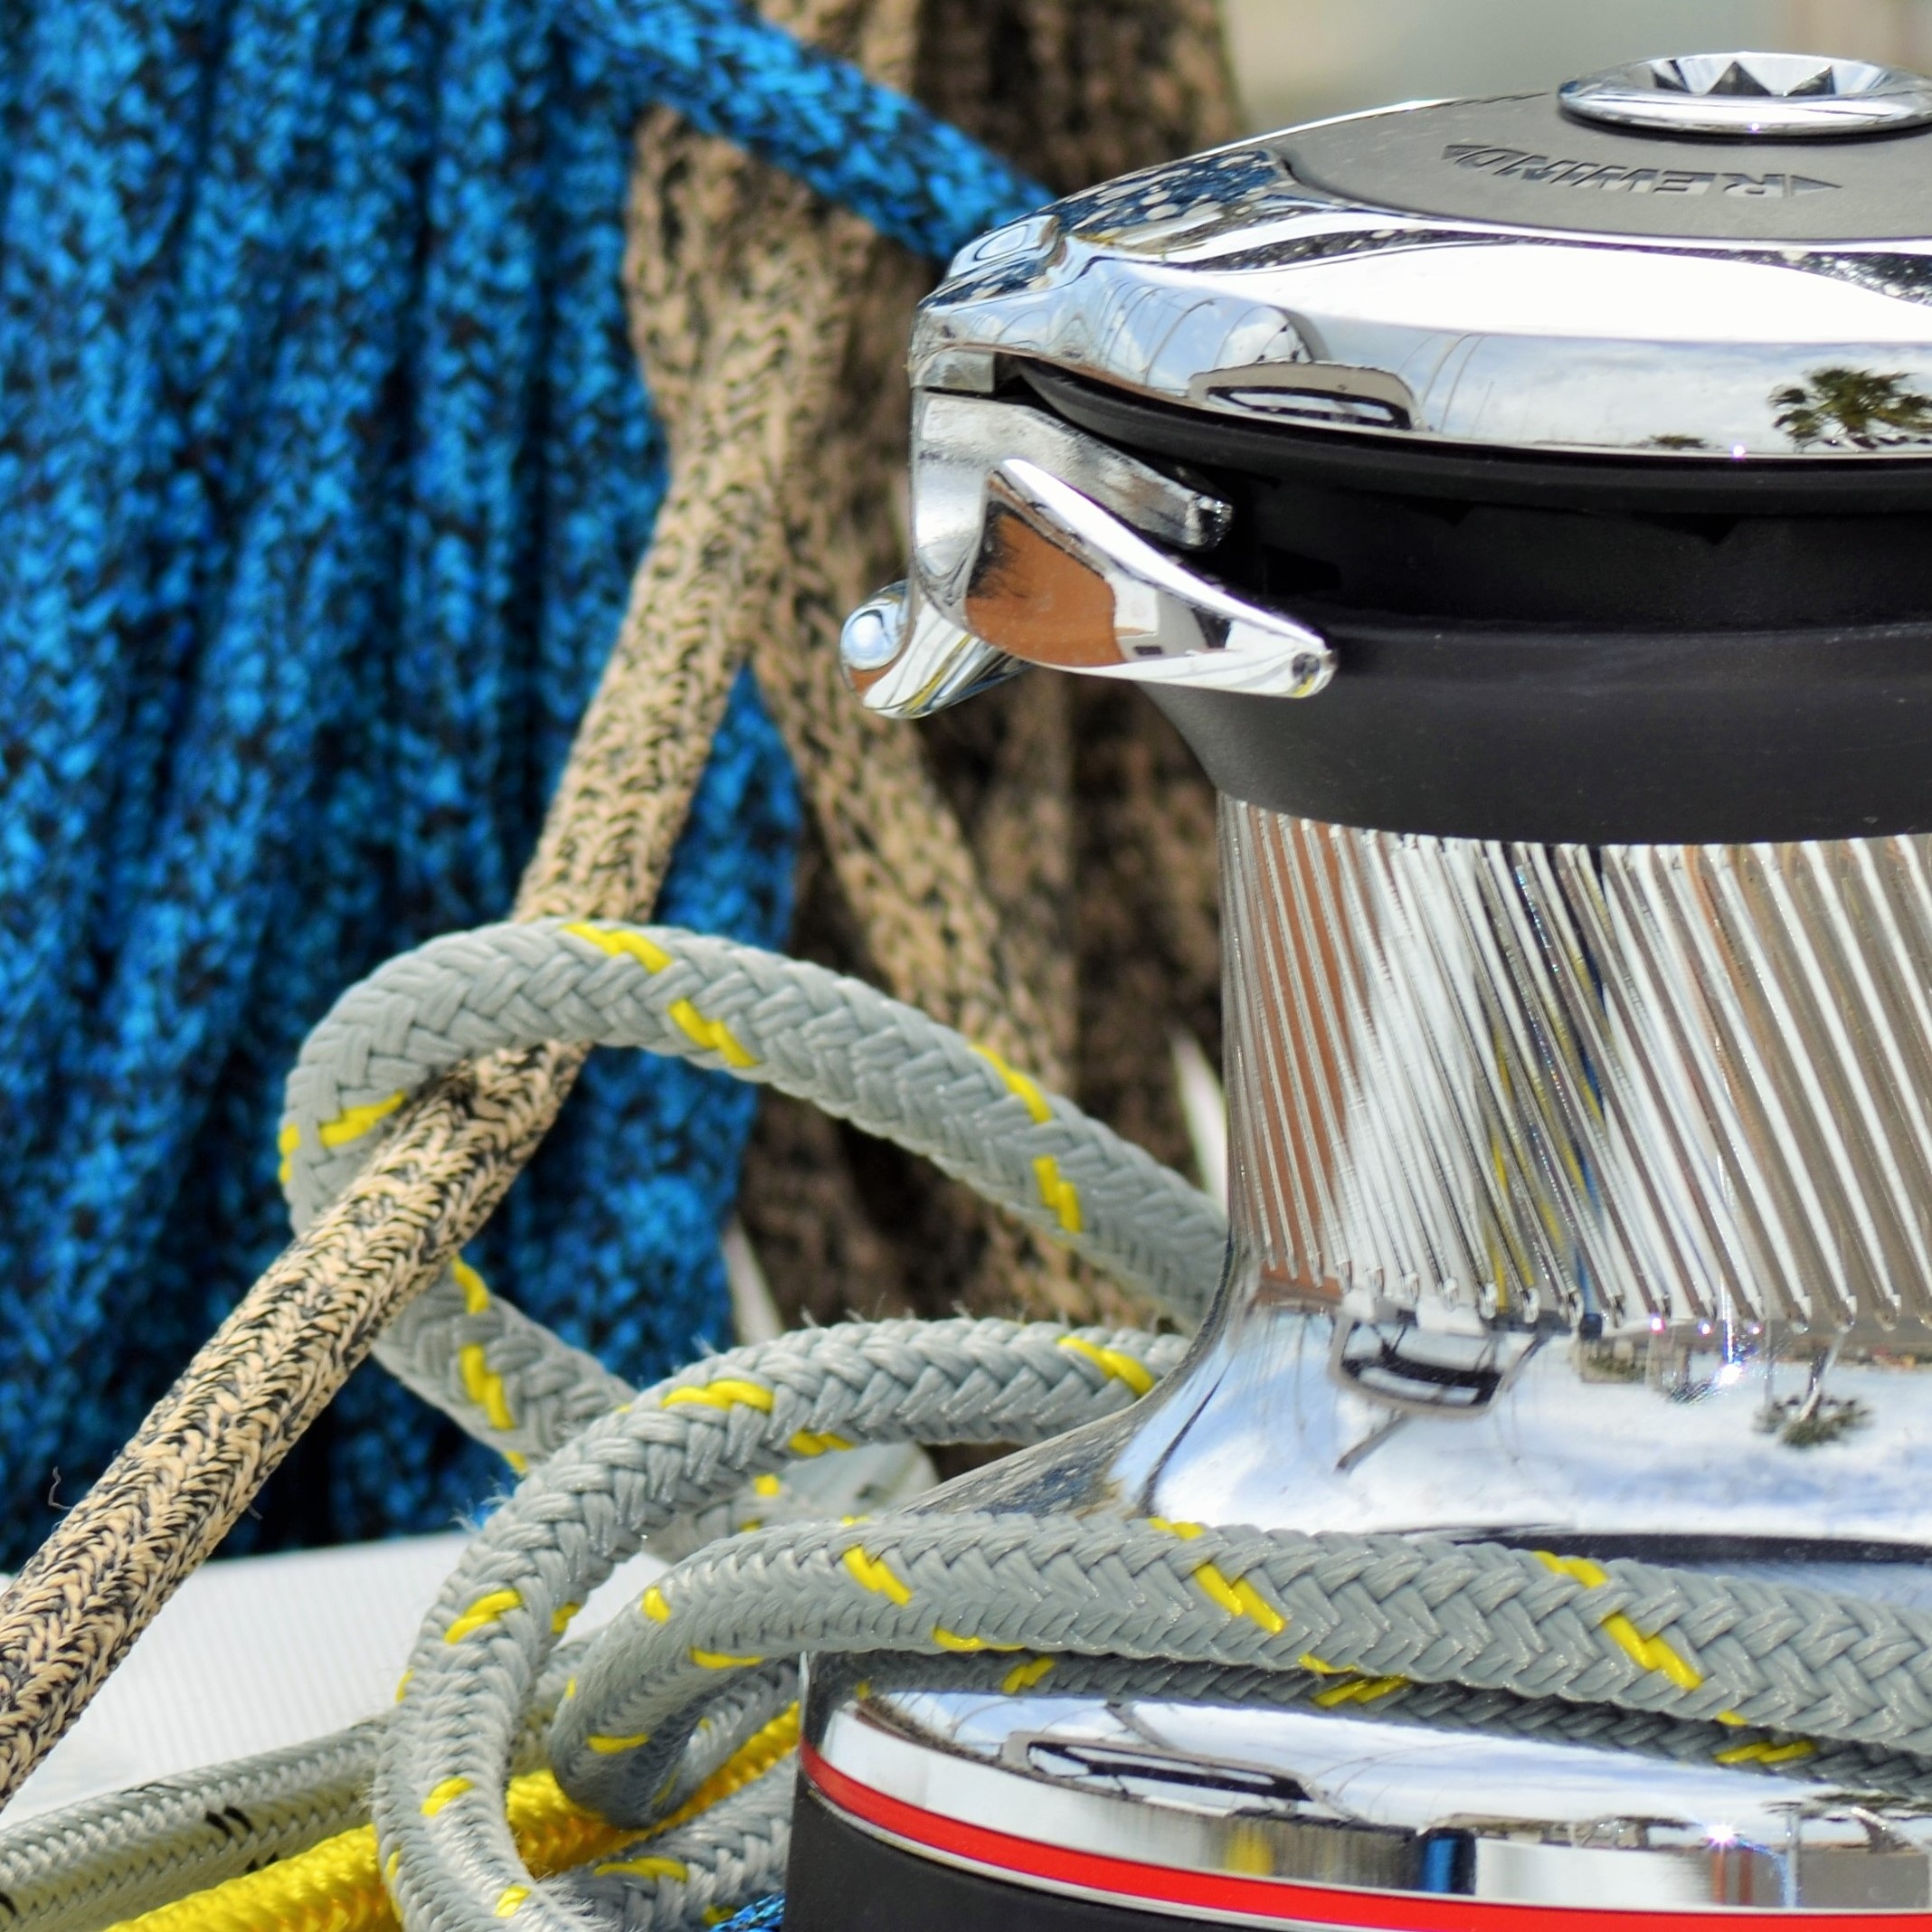
sea, water, rope, mooring, boat, seaside, france, vehicle, blue, port, yellow, drum, anchor, navigation, side, anchorage, pulley, mooring terminal